R. Madhavan

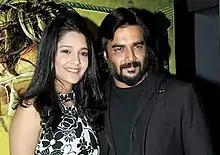
Madhavan with Ritika Singh promoting "Saala Khados" in 2016

During his sabbatical, Madhavan also worked extensively on the pre-production of the bilingual sports film, "Irudhi Suttru" (2016) directed by Sudha Kongara. After being impressed with Sudha's script, he helped find the project producers in Tamil and chose to produce the film in Hindi alongside S. Sashikanth and Rajkumar Hirani. Madhavan also met and convinced mixed martial artist Ritika Singh to act in the film after contacting her through Raj Kundra, while he was also credited for contributing as an additional screenplay writer. He also went through a body conditioning regime in Los Angeles prior to joining the film's set and learnt boxing to essay the role of a former boxer. For dubbing purposes, Madhavan wore metal braces inside his teeth, to create the effect of having a lisp that most boxers have from sporting injuries. Madhavan won praise for his work during the marketing campaign, having travelled throughout Tamil Nadu to promote the film, with "The Hindu" stating it was "unlike other film promotions in the South". For "Irudhi Suttru", Madhavan received widespread critical acclaim for his portrayal with Sify.com stating "he is outstanding and carries the proverbial burden of the project on his shoulder". A critic from "The Hindu" stated that he was "quietly effective", while a reviewer from Behindwoods.com wrote that Madhavan gives his "career-best performance" and is "excellent" at depicting his "characterization from being subtle to being outright effervescent". His performance in the film earned him the Filmfare Award for Best Actor – Tamil. His portrayal in the Hindi version, "Saala Khadoos", received similar praise with critic Subhash K. Jha stating "this is Madhavan's career-defining performance, he sinks so deep into his role both physically and emotionally, that the actor becomes one with the act".